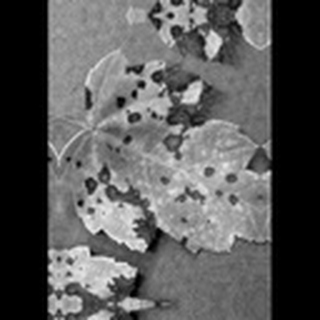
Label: cotton_target_spot